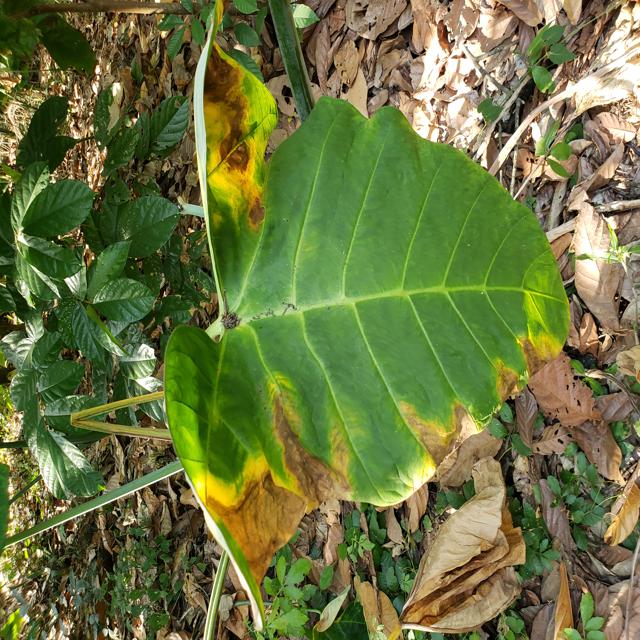
Label: Mid_Blight